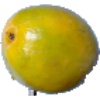
Label: Maracuja 1